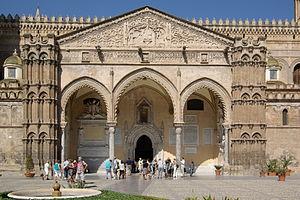
La cathédrale de Palerme est une église catholique romaine du XIIᵉ siècle, dédiée à Notre-Dame de l'Assomption, de style arabo-normand propre à la Sicile, située à Palerme, capitale de la province italienne de Sicile.